Limberg (Wiehen Hills)

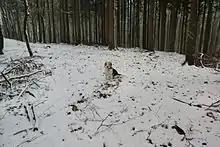
The summit of the Limberg itself is unspectacular, offers no views and no paths lead to it. The summit point is marked in the photograph by the dog

The name "Limberg" is probably derived from the term "liet" ("gentle hill"), but it may also refer to lime trees. The Limberg is about 190 metres high and rises roughly north of the main crest of the Wiehen Hills, southwest of Bad Holzhausen. Opposite it, on the main ridge, is the Maschberg, also 190 metres high. The Limberg and its western spur, its link to the Maschberg and Nonnenstein, another hill on the main chain, southwest of the Limberg, form the valley of Eggetal.